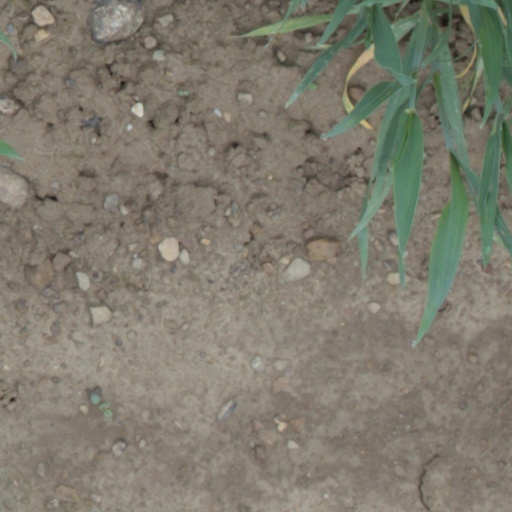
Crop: wheat